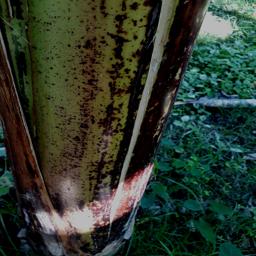
Label: PSEUDOSTEM WEEVIL